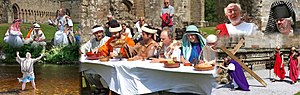
Mysteriespil
Bolton kloster mysteriespil fra 2015.
Mysteriespil er en folkelig teaterform fra middelalderen, som fremføres af amatører på offentlige pladser. Mysteriespillene havde religiøst indhold, og gestaltede oftest historier hentet fra Biblen. Hændelserne omkring påskeugen var et almindeligt tema men mange andre bibelske beretninger anvendtes. Det ældste bevarede mysteriespil er Adamsspillet fra 1100-tallet.